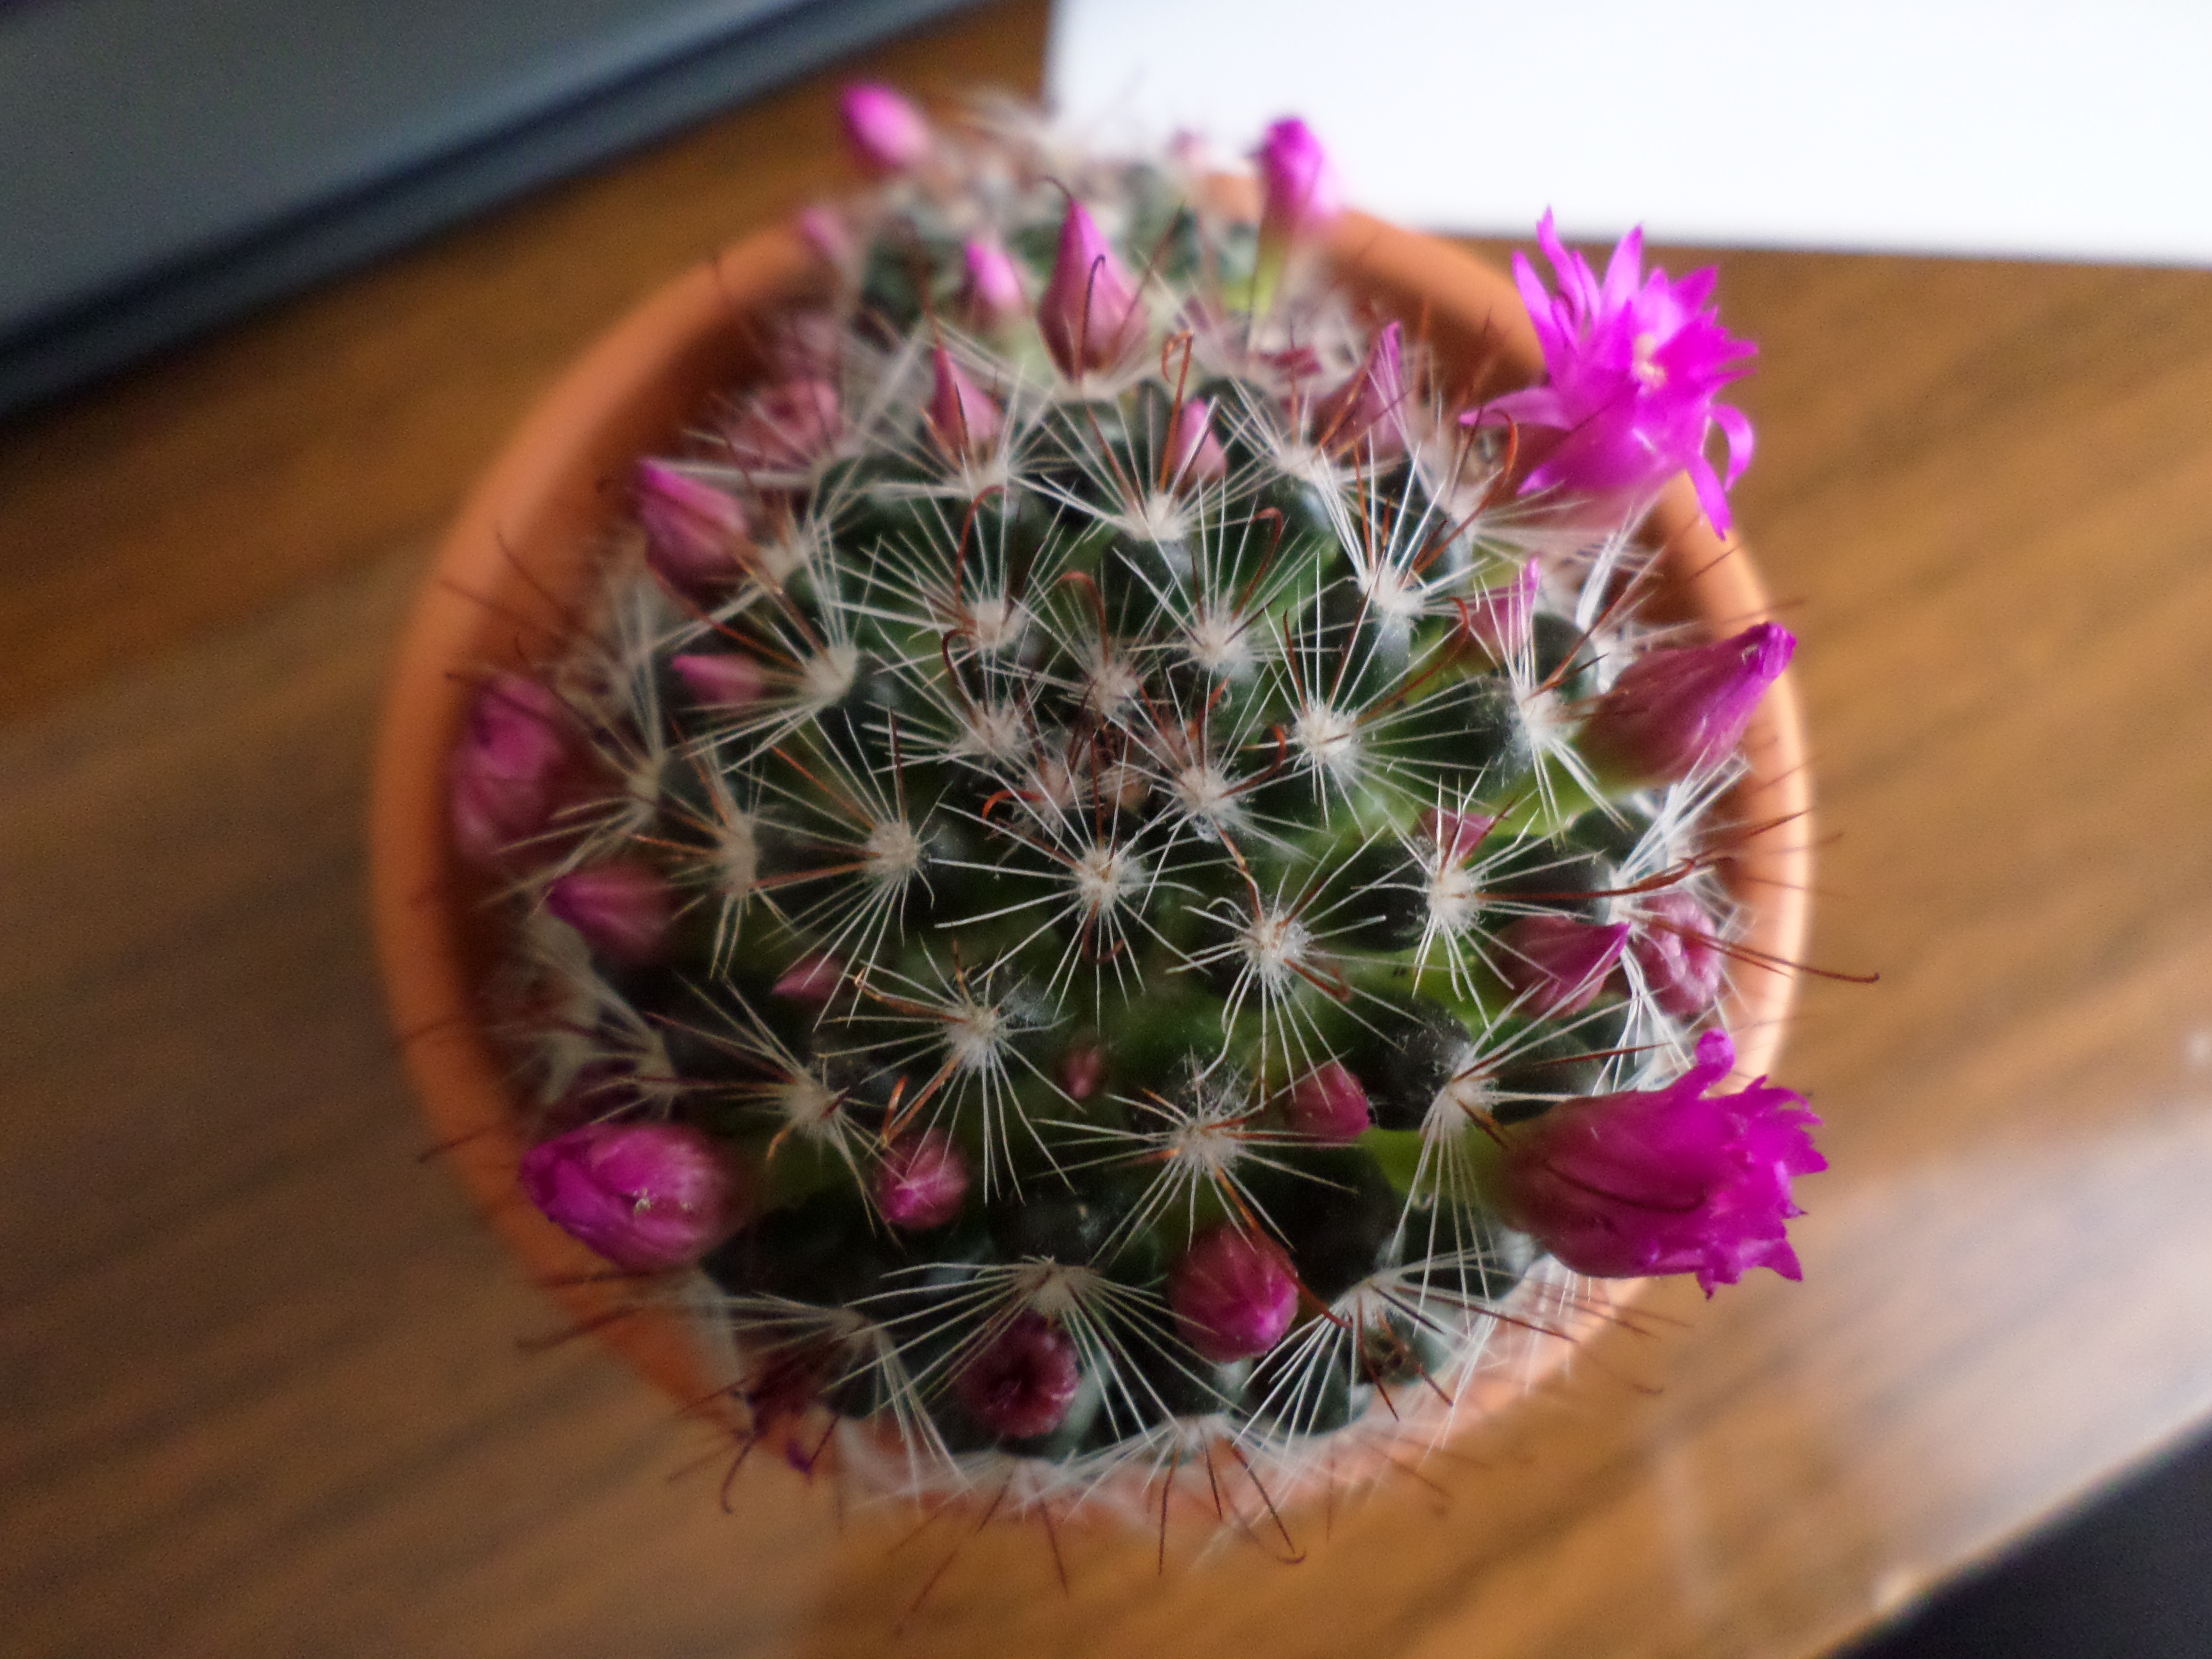
flowering cactus, table, pot, flower pots, flowers, green, pink, plant, cactus, flowering plant, thorns spines and prickles, hedgehog cactus, caryophyllales, flowerpot, succulent plant